Postage stamps and postal history of German South West Africa

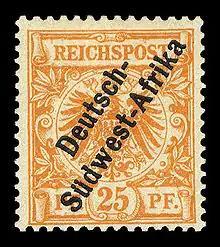
Overprint with hyphen, 1897

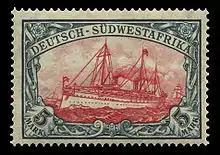
5-mark "Yacht", 1906

German South West Africa was a German colony in Africa, established in 1884 with the protection of the area around Lüderitz and abandoned during World War I, when the area was taken over by the British.